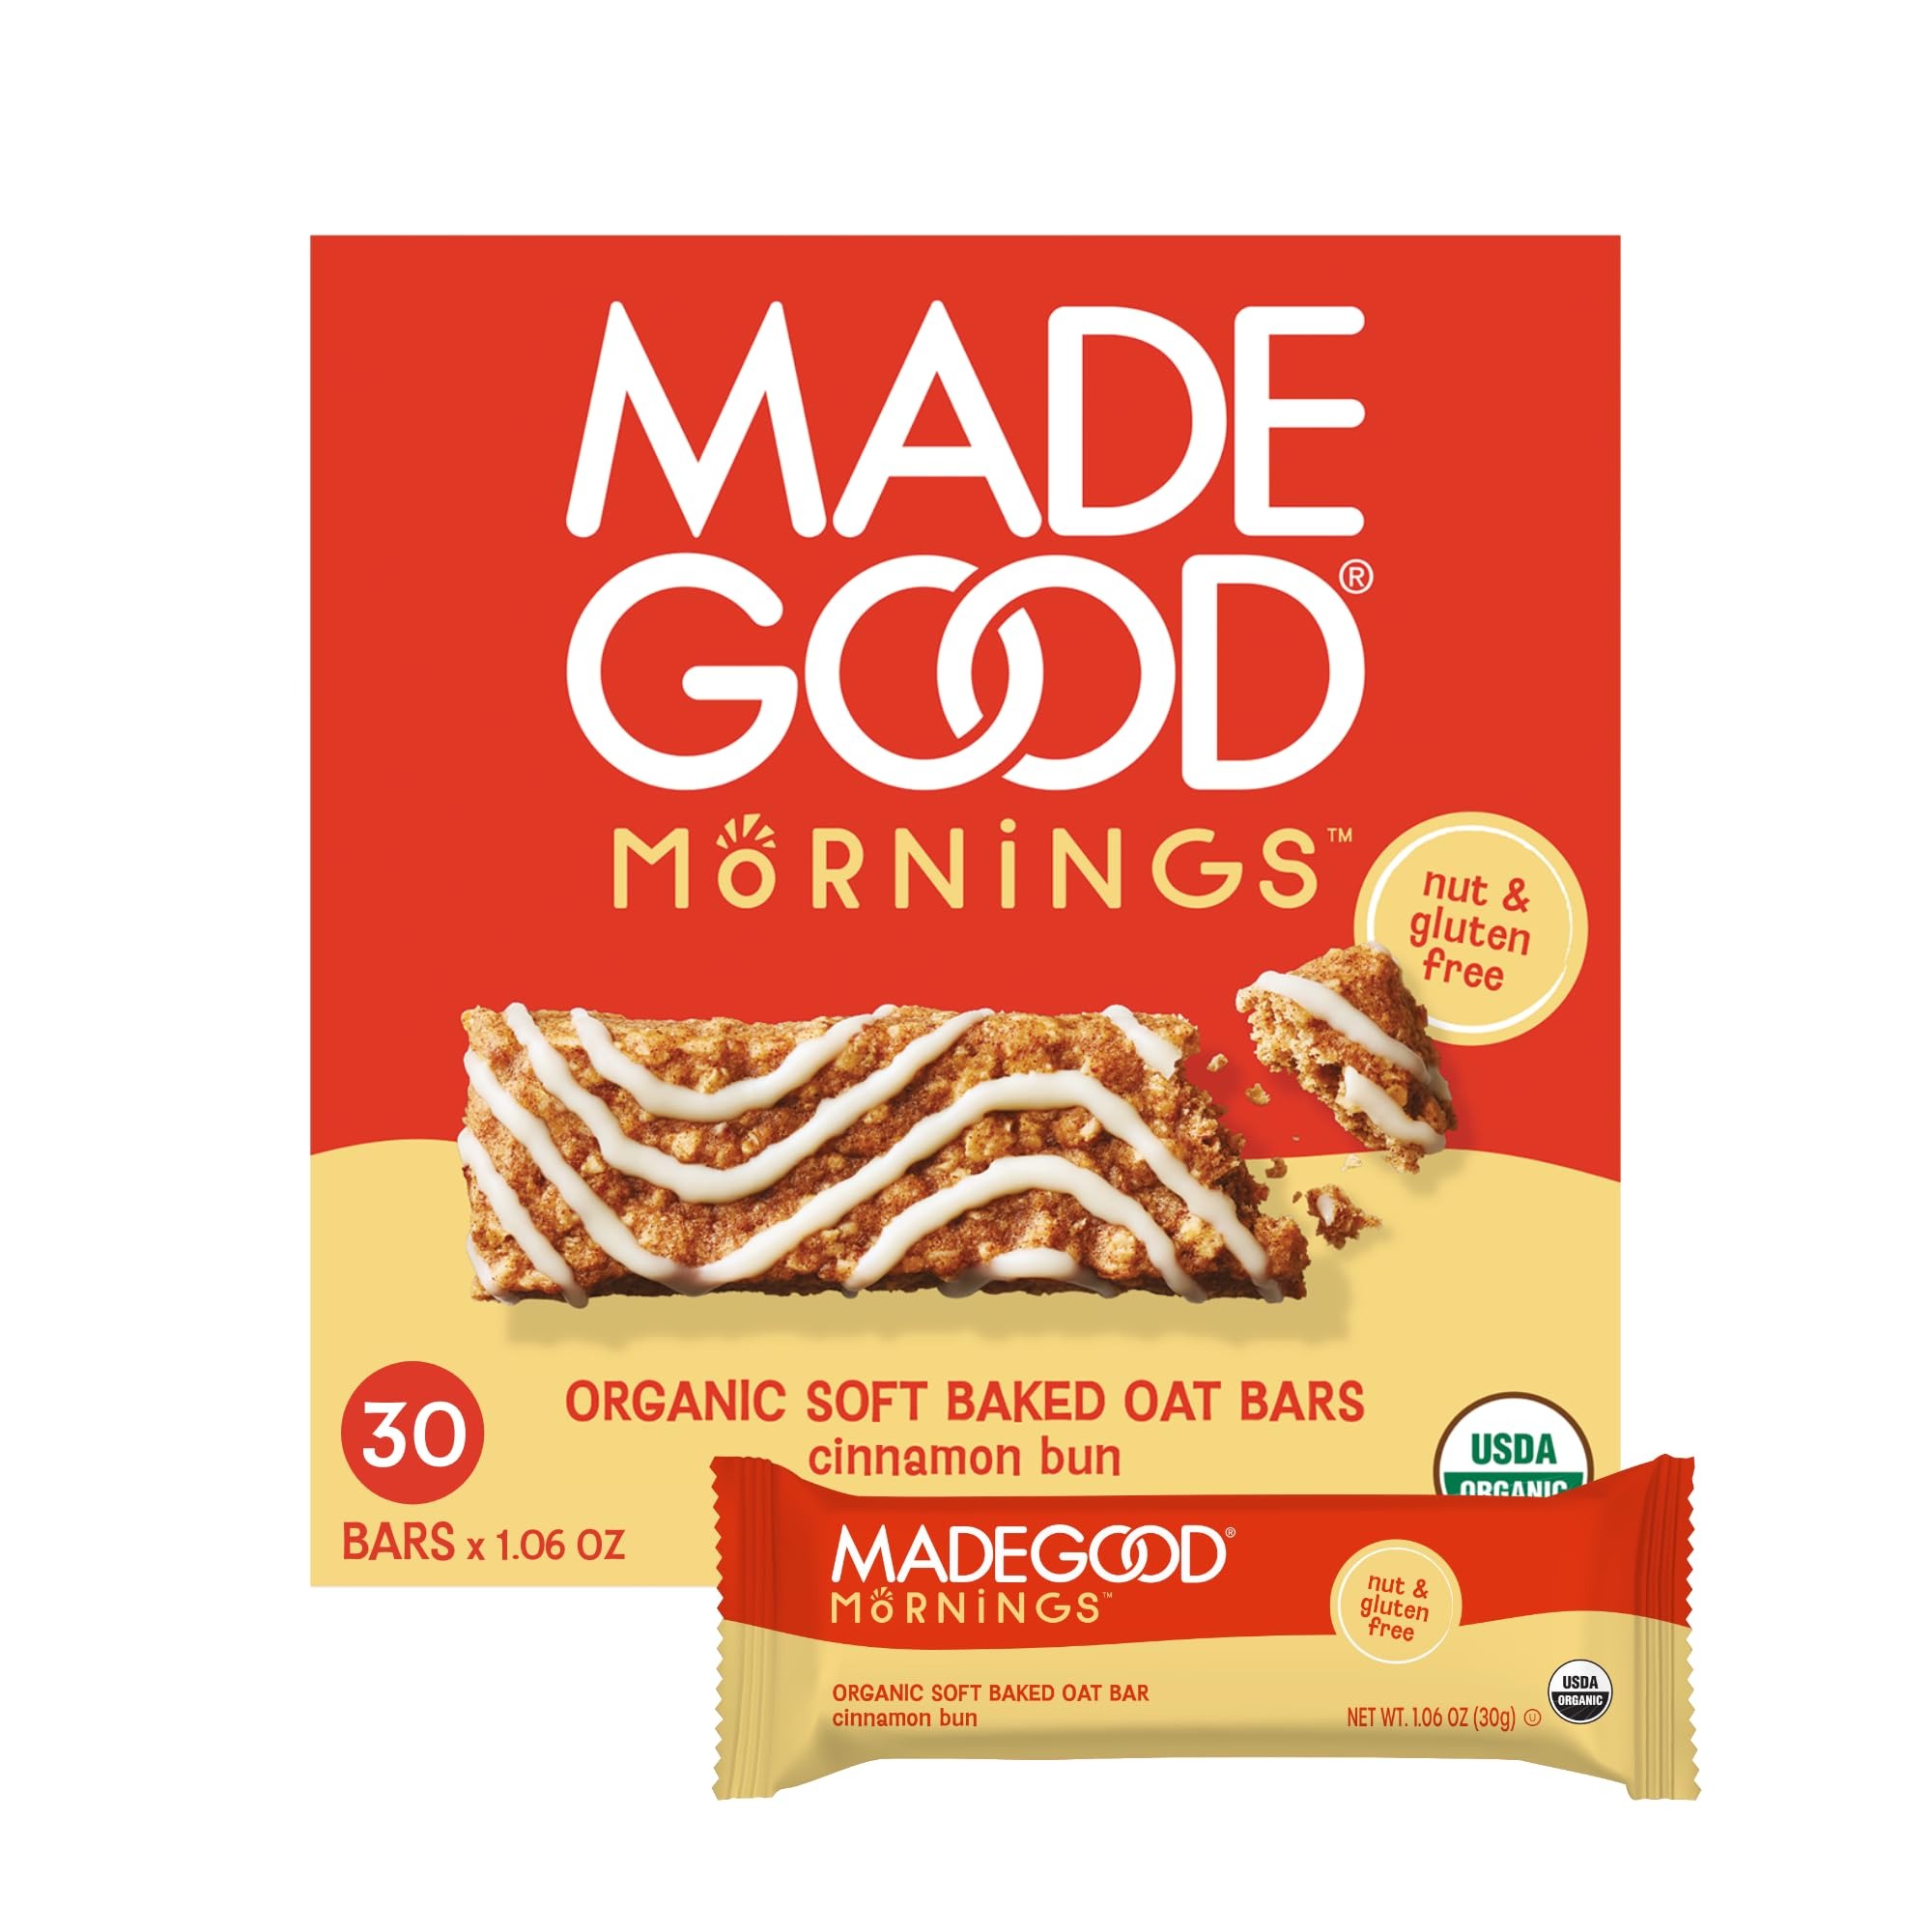
Item Name: MadeGood Mornings Soft Baked Breakfast Bars, Cinnamon Bun 1.06 Oz (30 Count) Gluten Free Snacks
Bullet Point 1: Purchase contains 30 individually wrapped MadeGood Morning Chocolate Chip Soft Baked Breakfast Bars (1.06oz Each).
Bullet Point 2: WHOLESOME INGREDIENTS: MadeGood Morning Bars are certified organic soft baked oat bars made with wholesome ingredients and 6 different vegetable extracts. The perfect breakfast for a productive morning.
Bullet Point 3: CERTIFIED ORGANIC: MadeGood products are certified gluten-free, vegan, kosher, non-GMO, and certified organic. MadeGood makes delicious, environmentally impactful, and allergy-friendly snacks more accessible and shareable.
Bullet Point 4: ALLERGY FRIENDLY: These bulk snack bars are free from top 9 allergens, topped with vegan white chocolate, and baked with gluten-free oats.
Bullet Point 5: ON-THE-GO SNACKS: whether you need a quick breakfast or an afternoon pick-me-up, these bars are designed to nourish on-the-go. Individually wrapped and bulk packaged, you can take the work out of meal planning with these easily packed snack bars.
Value: 30.0
Unit: Count

Price: 4.29